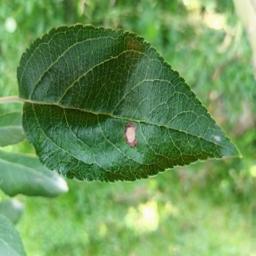
Label: Alternaria